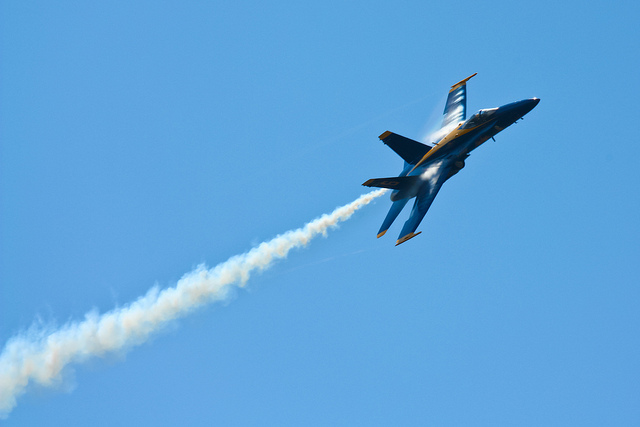
user: Given an image and a question. Answer the question in a short answer. Question: What kind of plane is this? Short Answer:
assistant: jet